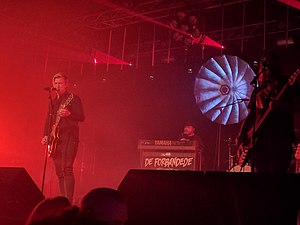
De Forbandede
De Forbandede Live til Odense Live Prisen
De Forbandede live til Odense Live Prisen
De Forbandede er et dansk hardrock/psychrock-band fra Odense. Bandet blev dannet i 2015, og udgav de følgende år en række EP'er. I februar 2017 udkom den første fuldlængde LP, De Forbandede.